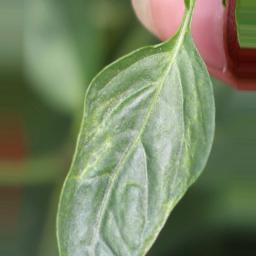
Label: mites_and_trips